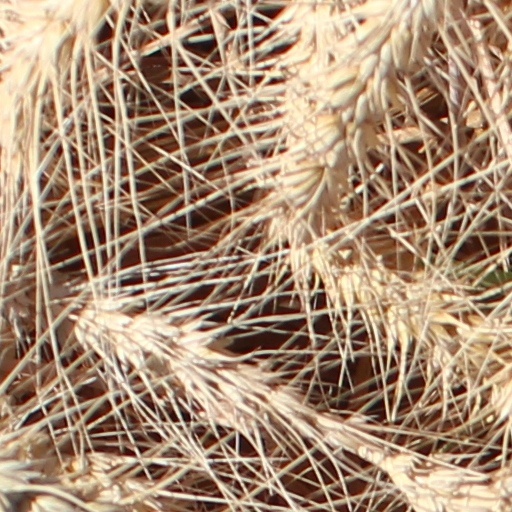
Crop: wheat